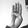
ASL letter: B